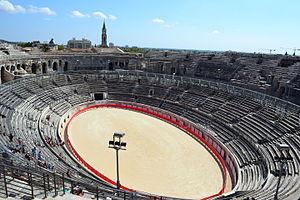
Arènes de Nimes
Les arènes de Nîmes sont un amphithéâtre romain construit vers la fin du Iᵉʳ siècle dans la ville française de Nîmes, dans le Gard.